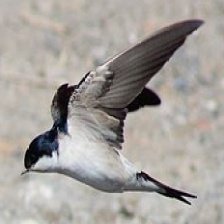
Species: COMMON HOUSE MARTIN
Scientific name: DELICHON URBICUM